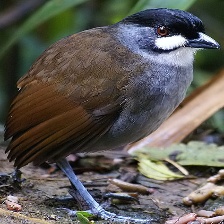
Species: JOCOTOCO ANTPITTA
Scientific name: GRALLARIA RIDGELYI